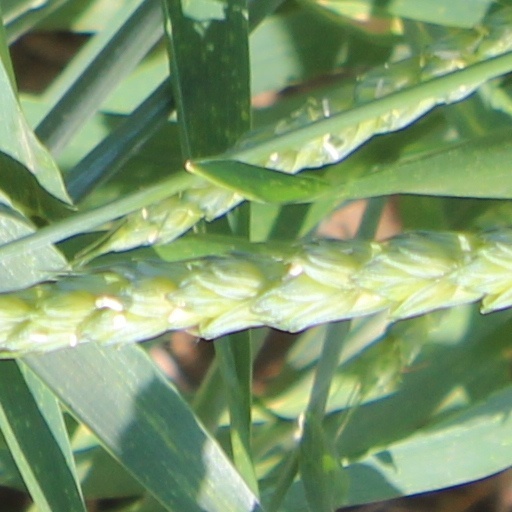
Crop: wheat